Andranombory

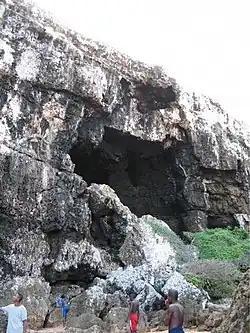
Cave Grotte d'Andrahomana

In the Andrahomana Cave were found fossils of giant lemur Hadropithecus stenognathus, pygmy hippo Hippopotamus lemerlei and the giant land tortoise Aldabrachelys grandidieri.